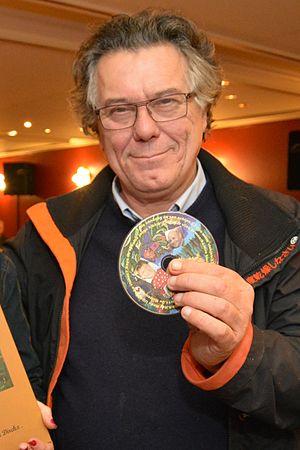
Johan Verminnen, né le 22 mai 1951 à Wemmel, est un chanteur flamand néerlandophone.